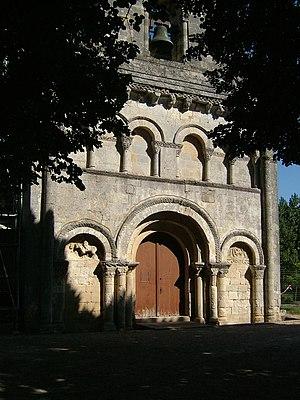
Tauriac, Gironde (France)
Cet article recense les monuments historiques de l'arrondissement de Blaye, dans le département de la Gironde, en France.
Tauriac est une commune du Sud-Ouest de la France, dans le département de la Gironde.